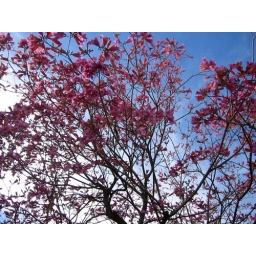
I love that trees flower in February in L.A.